Jan Rys-Rozsévač

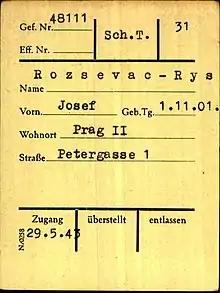
Registration card of Jan Rys-Rozsévač as a prisoner at Dachau Nazi Concentration Camp

Rys-Rozsévač attempted to establish a mass fascist organization and helped to move Vlajka from traditional anti-German chauvinism to collaboration with Nazis and Gestapo. During 1939 - 1940 Vlajka organized mass meetings against politicians of the First Republic of Czechoslovakia as represented by Masaryk and Beneš. The German occupational authorities nevertheless decided to support a group of collaborators around Emanuel Moravec, his political competitor. Because of constant propaganda attacks on Moravec, Vlajka was disbanded at the end of 1942 and the leaders, including Rys-Rozsévač, were sent as privileged prisoners into the Dachau concentration camp and transferred to Tyrol at the end of the war, where he was liberated in early May 1945. After the war Rys-Rozsévač and three his coworkers (Josef Burda, Jaroslav Čermák and Otakar Polívka) were sentenced to death, and several others to were sentenced to long term imprisonment. Rys-Rozsévač was hanged in Pankrác Prison in 1946.